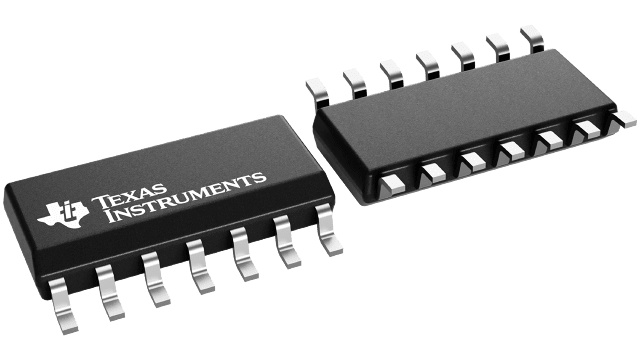
SN74HC14QDRG4Q1
SN74HC14QDRG4Q1 Texas Instruments - Yeehing Electronics Automotive 6-ch, 2-V to 6-V inverters with Schmitt-Trigger inputs Pricing (USD) Quantity Unit Price 1 — 99 0.753 100 — 249 0.58 250 — 999 0.427 1,000 + 0.24 The above prices are for reference only. Specifications Manufacturer Texas Instruments Product Category Inverters RoHS Y Number of Circuits 6 Circuit Logic Family HC Logic Type CMOS Supply Voltage - Max 6 V Supply Voltage - Min 2 V Minimum Operating Temperature - 40 C Maximum Operating Temperature + 125 C Mounting Style SMD/SMT Package / Case SOIC-14 Qualification AEC-Q100 Packaging Reel Function Inverter Schmitt Trigger Input Type Schmitt Trigger Operating Temperature Range - 40 C to + 125 C Output Type CMOS Series SN74HC14-Q1 Brand Texas Instruments High Level Output Current - 4 mA Low Level Output Current 4 mA Operating Supply Voltage 5 V Product Type Inverters Propagation Delay Time 21 ns Factory Pack Quantity 2500 Subcategory Logic ICs Unit Weight 0.004318 oz For more information, please refer to datasheet Documents SN74HC14QDRG4Q1 Datasheet More Information This device contains six independent inverters with Schmitt-trigger inputs. Each gate performs the Boolean function Y = A in positive logic.
Brand: Texas Instruments
Category: Electronics > Circuit Boards & Components > Semiconductors > Integrated Circuits & Chips